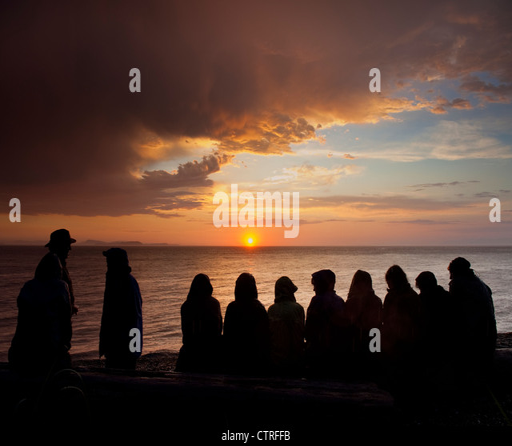
a group of people on a beach watch a dramatic sunset over strait